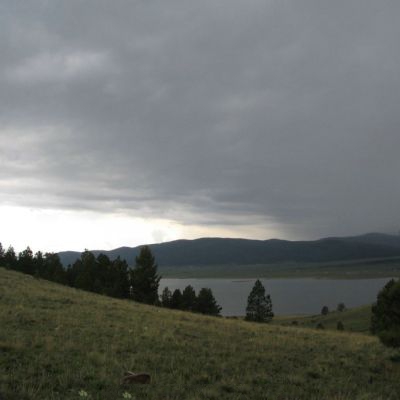
Cloud type: Stratocumulus (Sc)